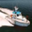
Label: ship